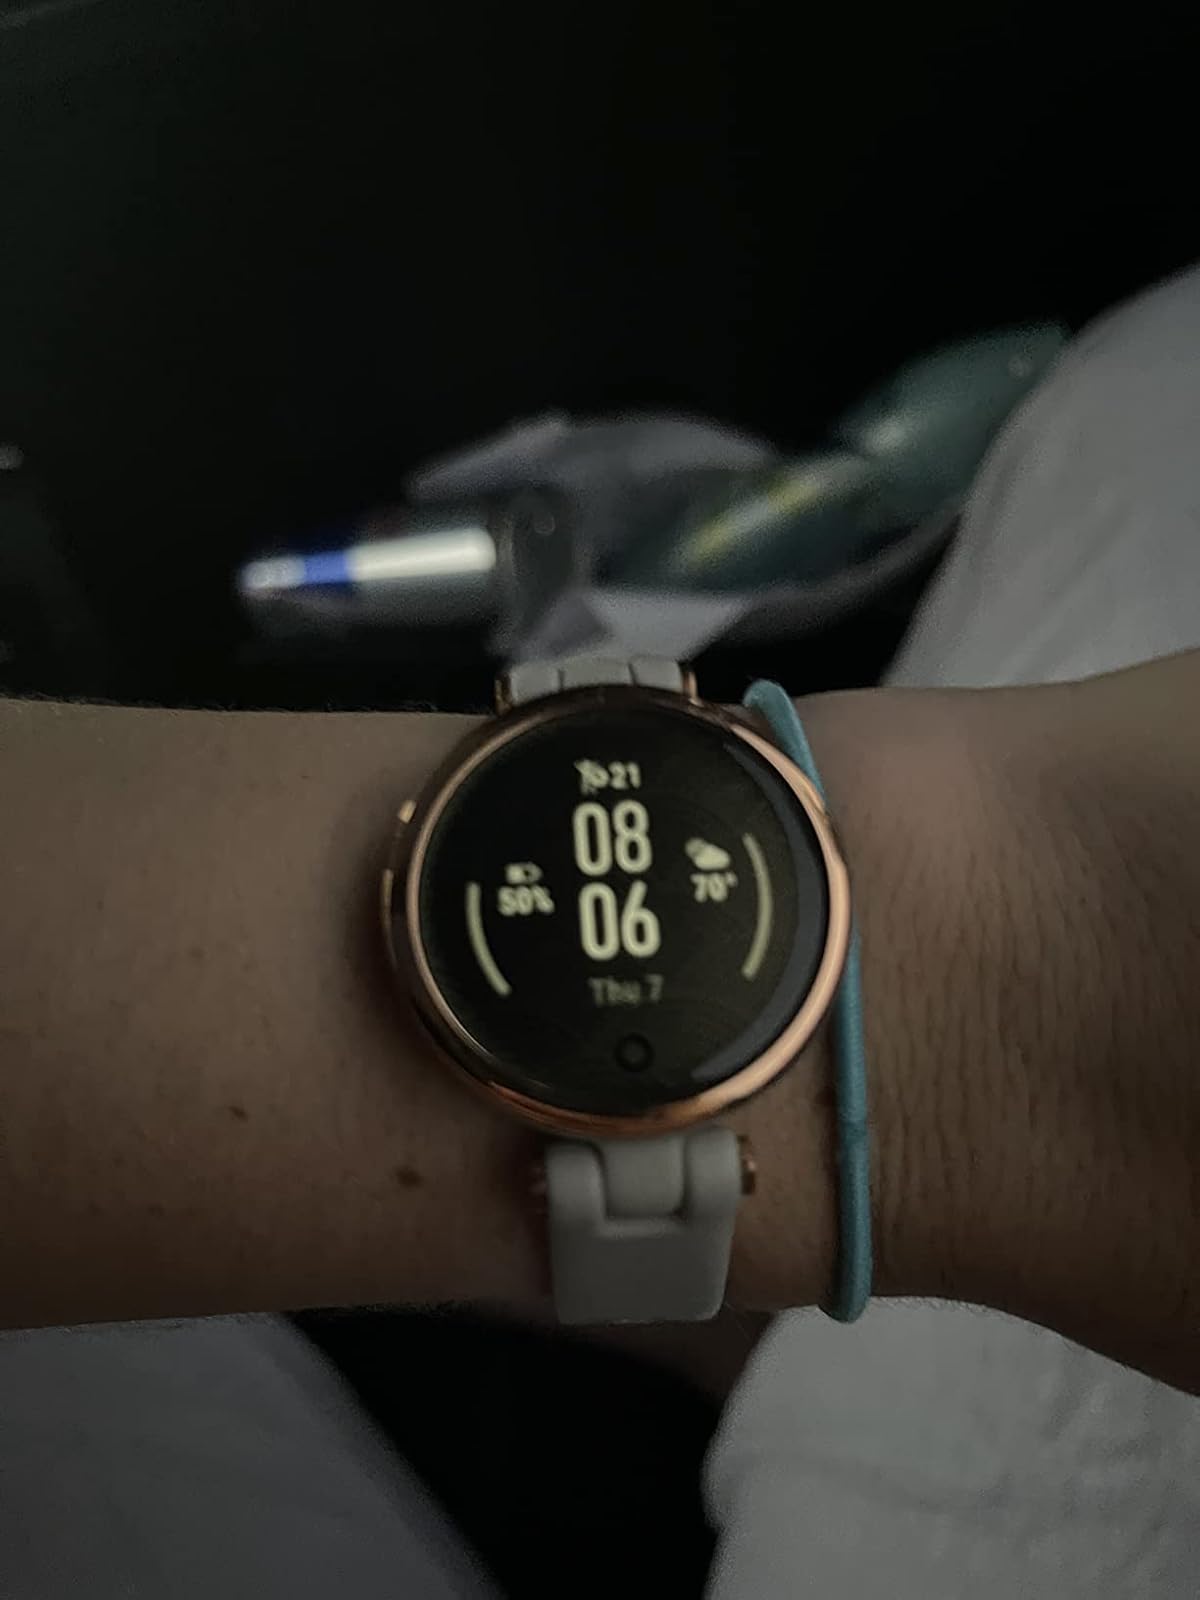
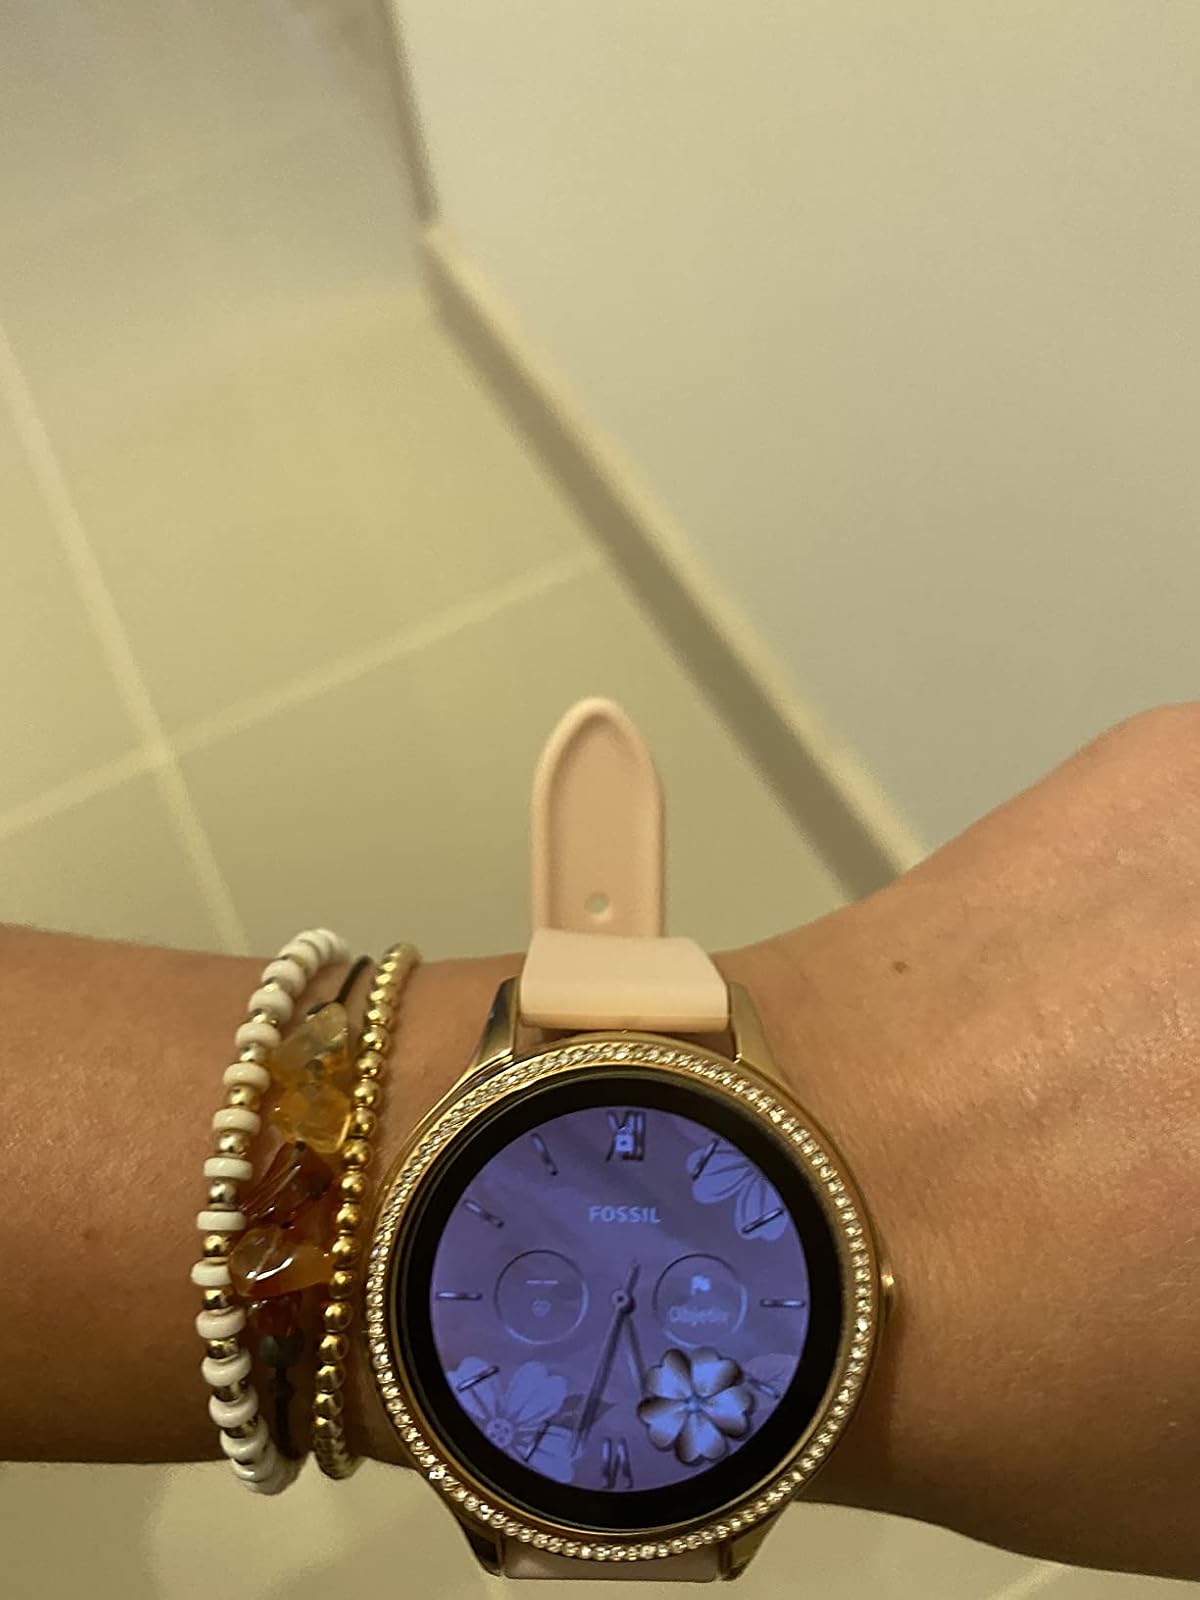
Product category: smartwatch
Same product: no